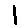
Label: 1